Abiel Abbot Low

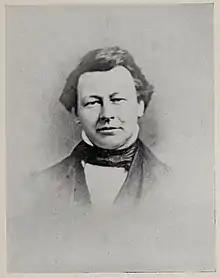
Abiel Abbot Low, circa 1846.

In 1833, Low sailed to Canton, China, and started working as a clerk for the mercantile house of Russell & Company, the largest American firm in China and also the country's leading American opium trading and smuggling enterprise. Founded by Samuel Russell, Low's uncle, William Henry Low, had been at its head for some years. In 1837, after four years of learning the intricacies of trading in China, Low became a partner in the firm. He launched his own business in 1840 in a joint venture with Wu Bingjian, also known as Howqua, a mentor for young Americans in China, a very important Hong merchant, head of the Canton Cohong and one of the richest men in China. The company, A. A. Low & Brother named for both him and his brother, Josiah Orne Low, rapidly became one of the leading China and Japan silks and teas trading company.